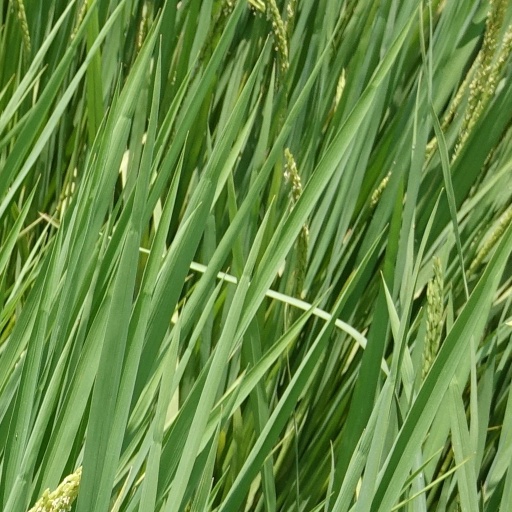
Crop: rice